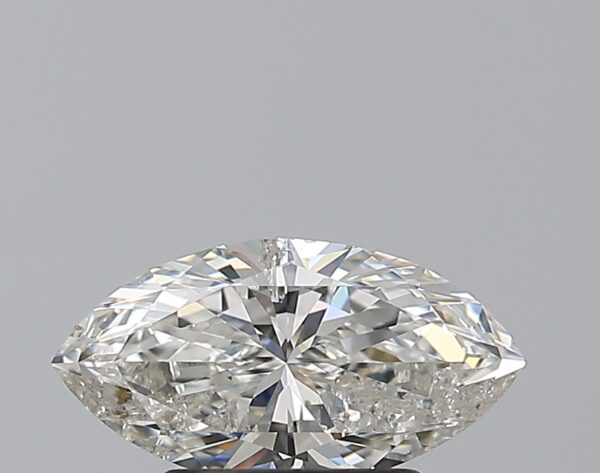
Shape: marquise
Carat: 1
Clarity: SI2
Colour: G
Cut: EX
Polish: EX
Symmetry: EX
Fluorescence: N
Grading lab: IGI
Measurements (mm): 10.06 x 5.23 x 3.28